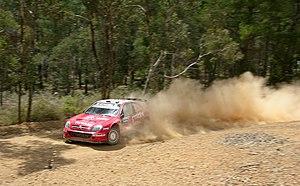
Le rallye d'Australie est une manche du championnat du monde des rallyes depuis 1988. Elle s'intitule Coates Hire Rally Australia en 2014.